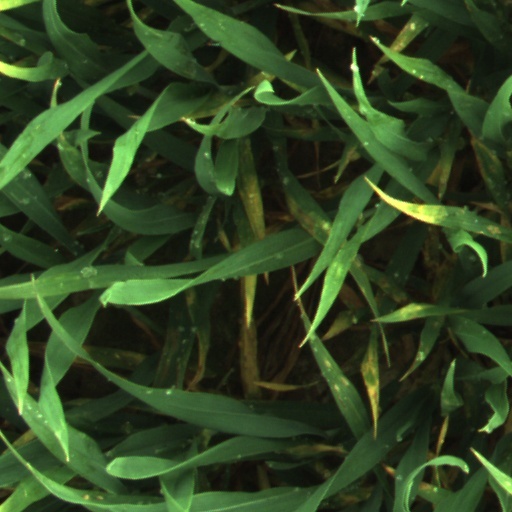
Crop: wheat